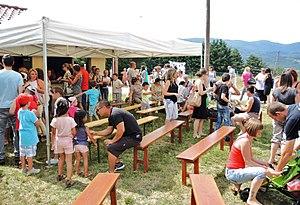
Saint-Jacques-d'Atticieux détail
Saint-Jacques-d'Atticieux est une commune française, située dans le département de l'Ardèche en région Auvergne-Rhône-Alpes.